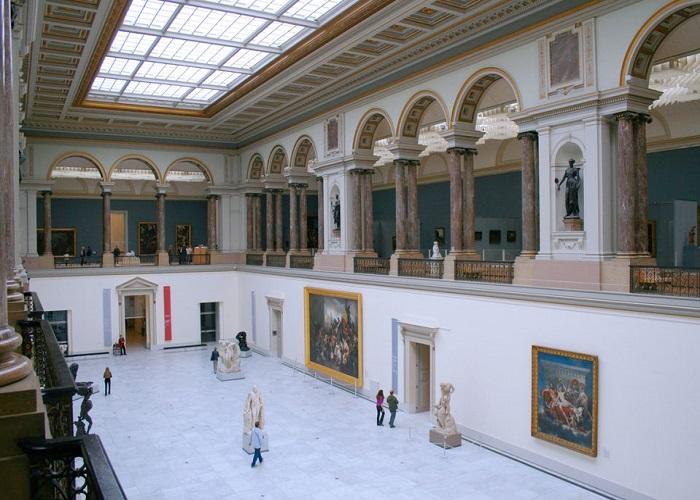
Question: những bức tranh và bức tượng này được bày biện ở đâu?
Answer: ở trong viện bảo tàng